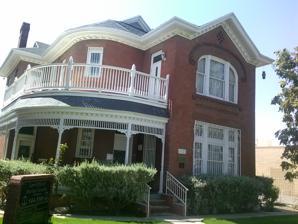
Building: House at 912 Magoffin Avenue
Country: United States of America
Year built: 1904
United States historic place House at 912 Magoffin Avenue U.S. National Register of Historic Places The house in 2015 Show map of Texas Show map of the United States Location 912 Magoffin Avenue, El Paso, Texas Coordinates 31°45′41″N 106°28′43″W / 31.76139°N 106.47861°W / 31.76139; -106.47861 ( House at 912 Magoffin Avenue ) Area less than one acre Built 1904 ( 1904 ) Architectural style Queen Anne NRHP reference No. 03000557 Added to NRHP June 23, 2003 The House at 912 Magoffin Avenue is a historic house in El Paso, Texas . It was built first built as a two-story house in 1898 where a one-story house once stood. It was redesigned in 1903–1905 in the Queen Anne architectural style . It was the home of Margaret Conerton, an Irish immigrant who died in the house in 1908. By 1935, it belonged to the Stubbs family. It has been listed on the National Register of Historic Places since June 23, 2003. References